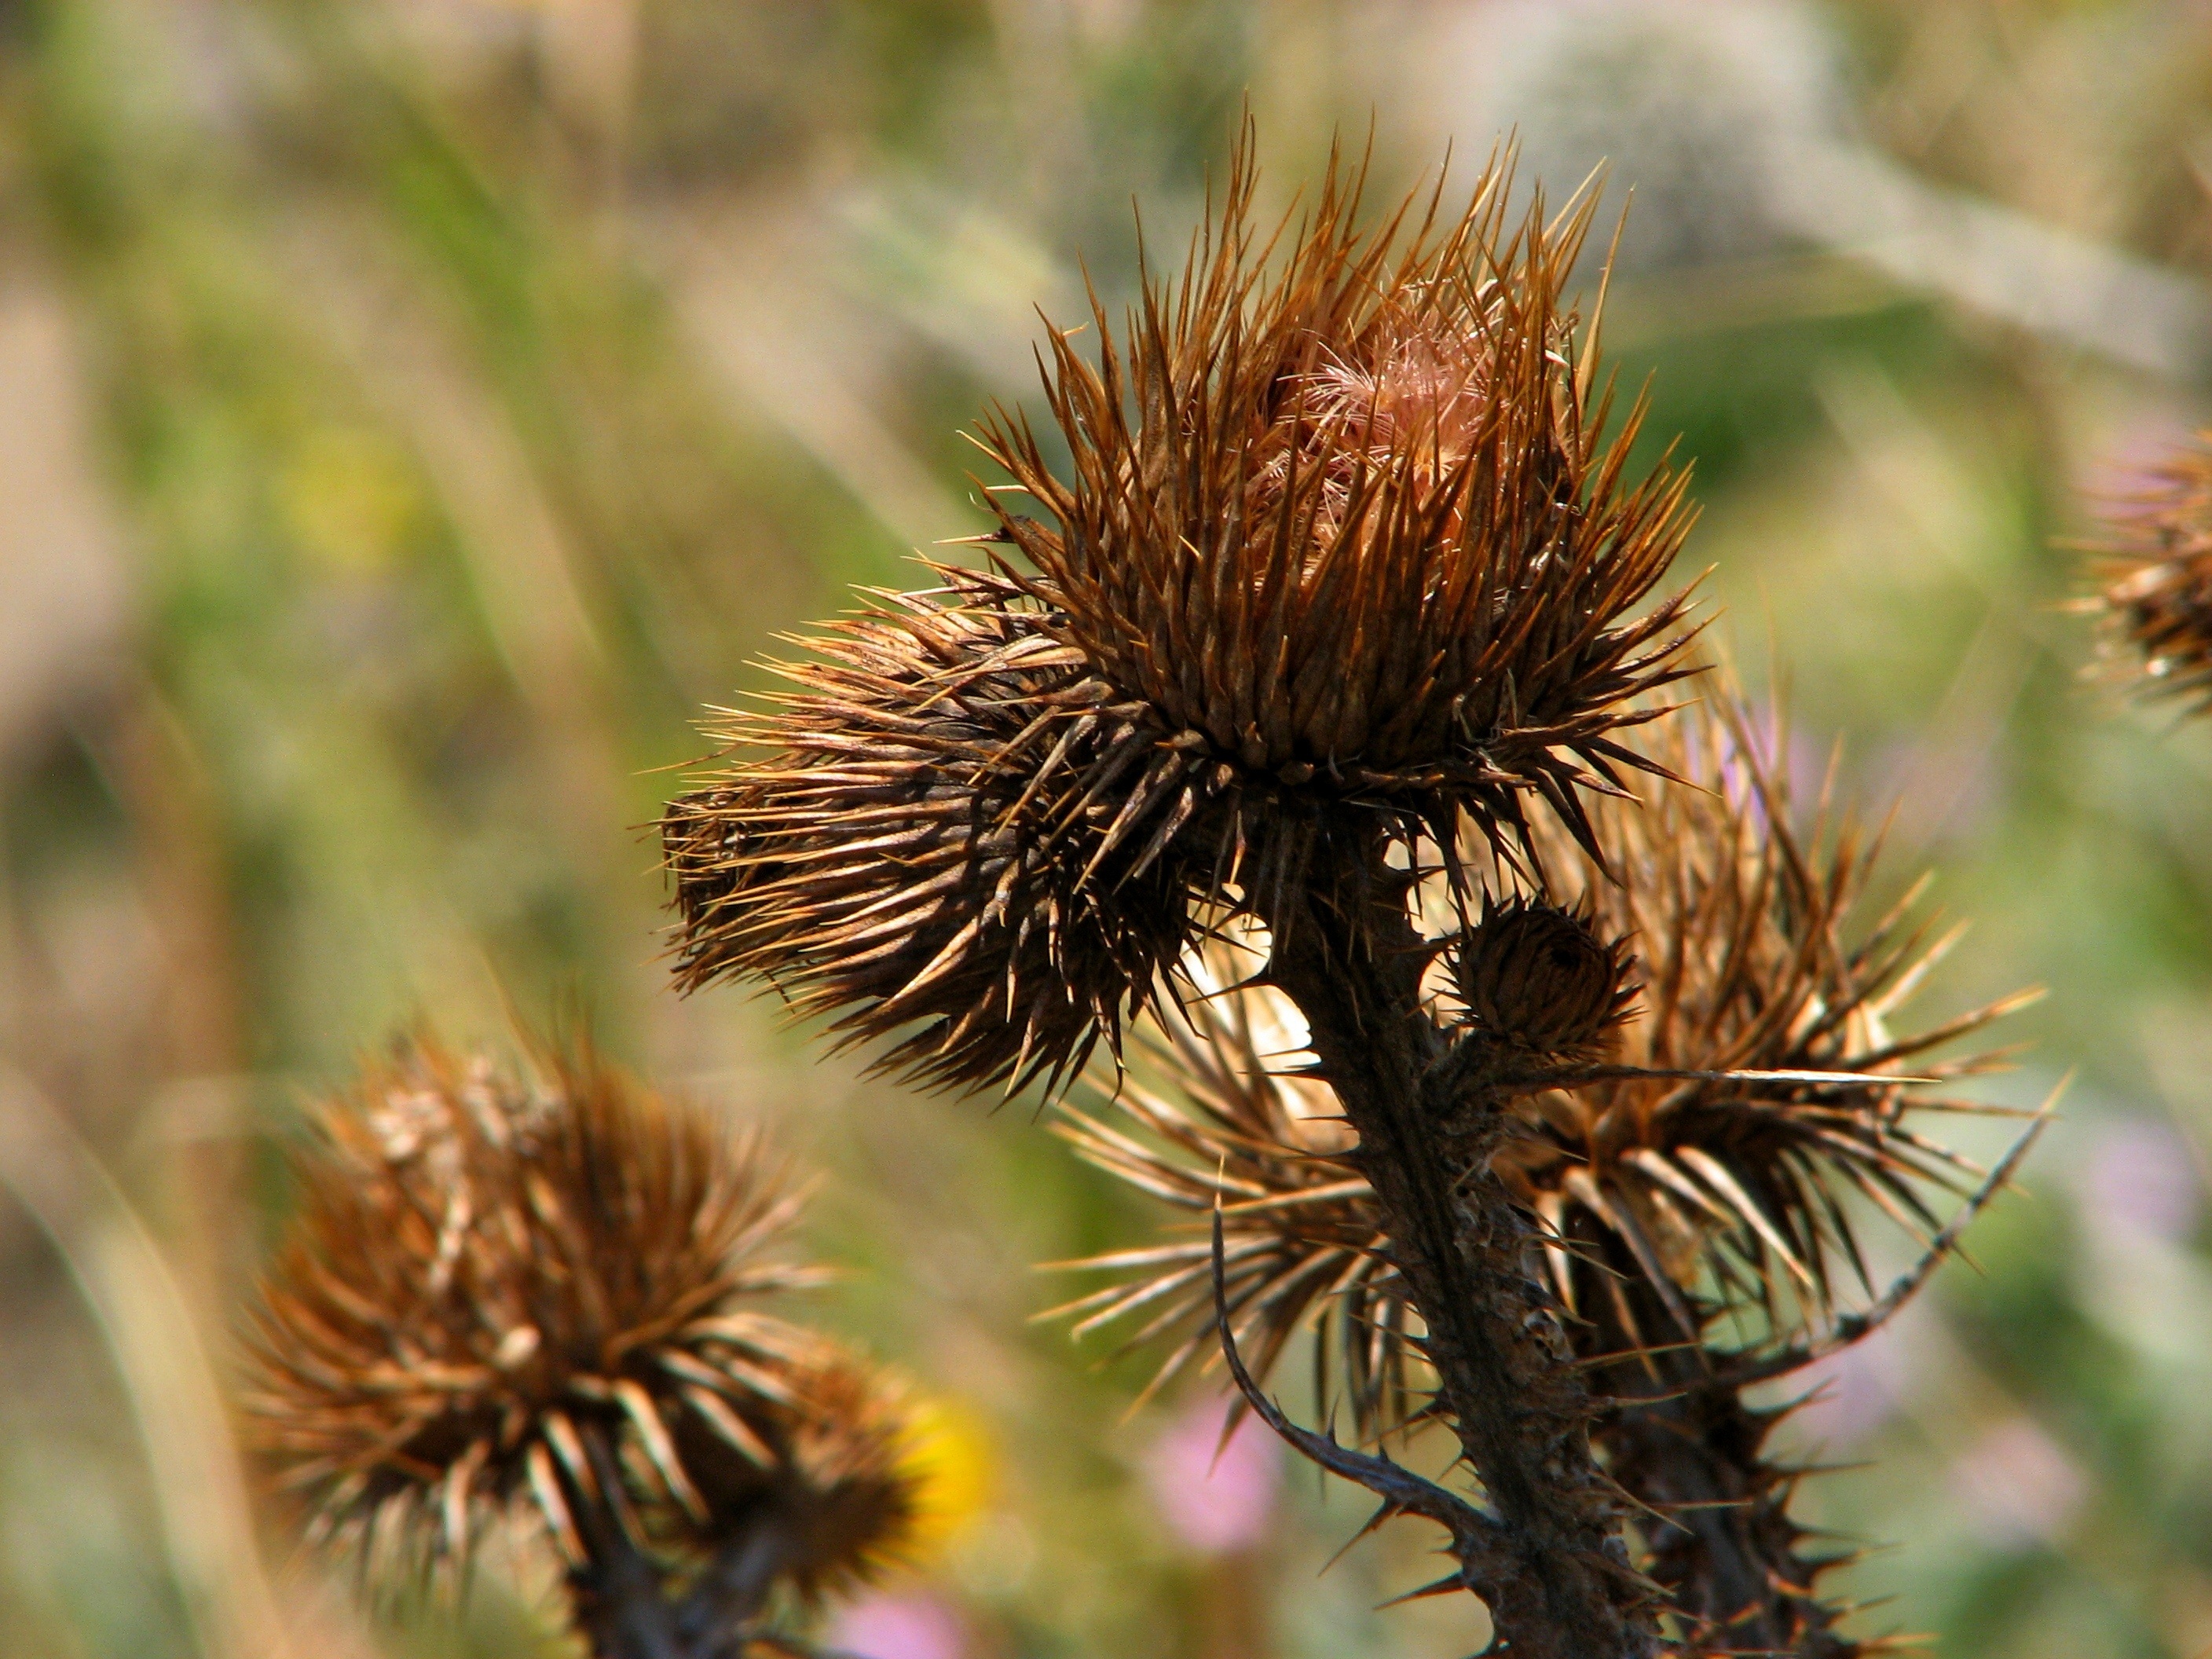
tree, nature, grass, branch, plant, sky, photography, flower, summer, floral, green, produce, natural, autumn, botany, blue, flora, fauna, wildflower, close up, sunny, thistle, day, macro photography, flowering plant, daisy family, plant stem, land plant, thorns spines and prickles